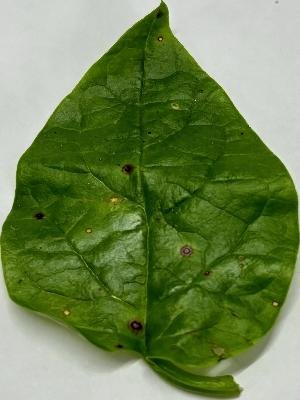
Label: Bacterial-Spot